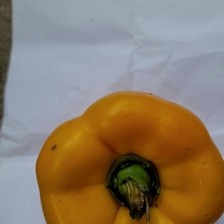
Label: capsicum